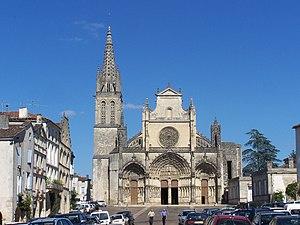
Cathédrale de Bazas (Gironde, France)
Cet article recense les monuments historiques de l'arrondissement de Langon, dans le département de la Gironde, en France.